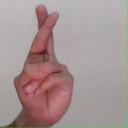
अक्षर: र